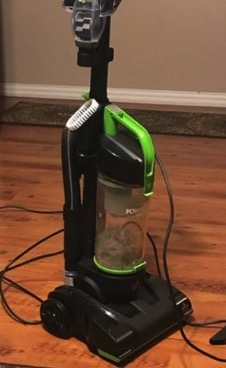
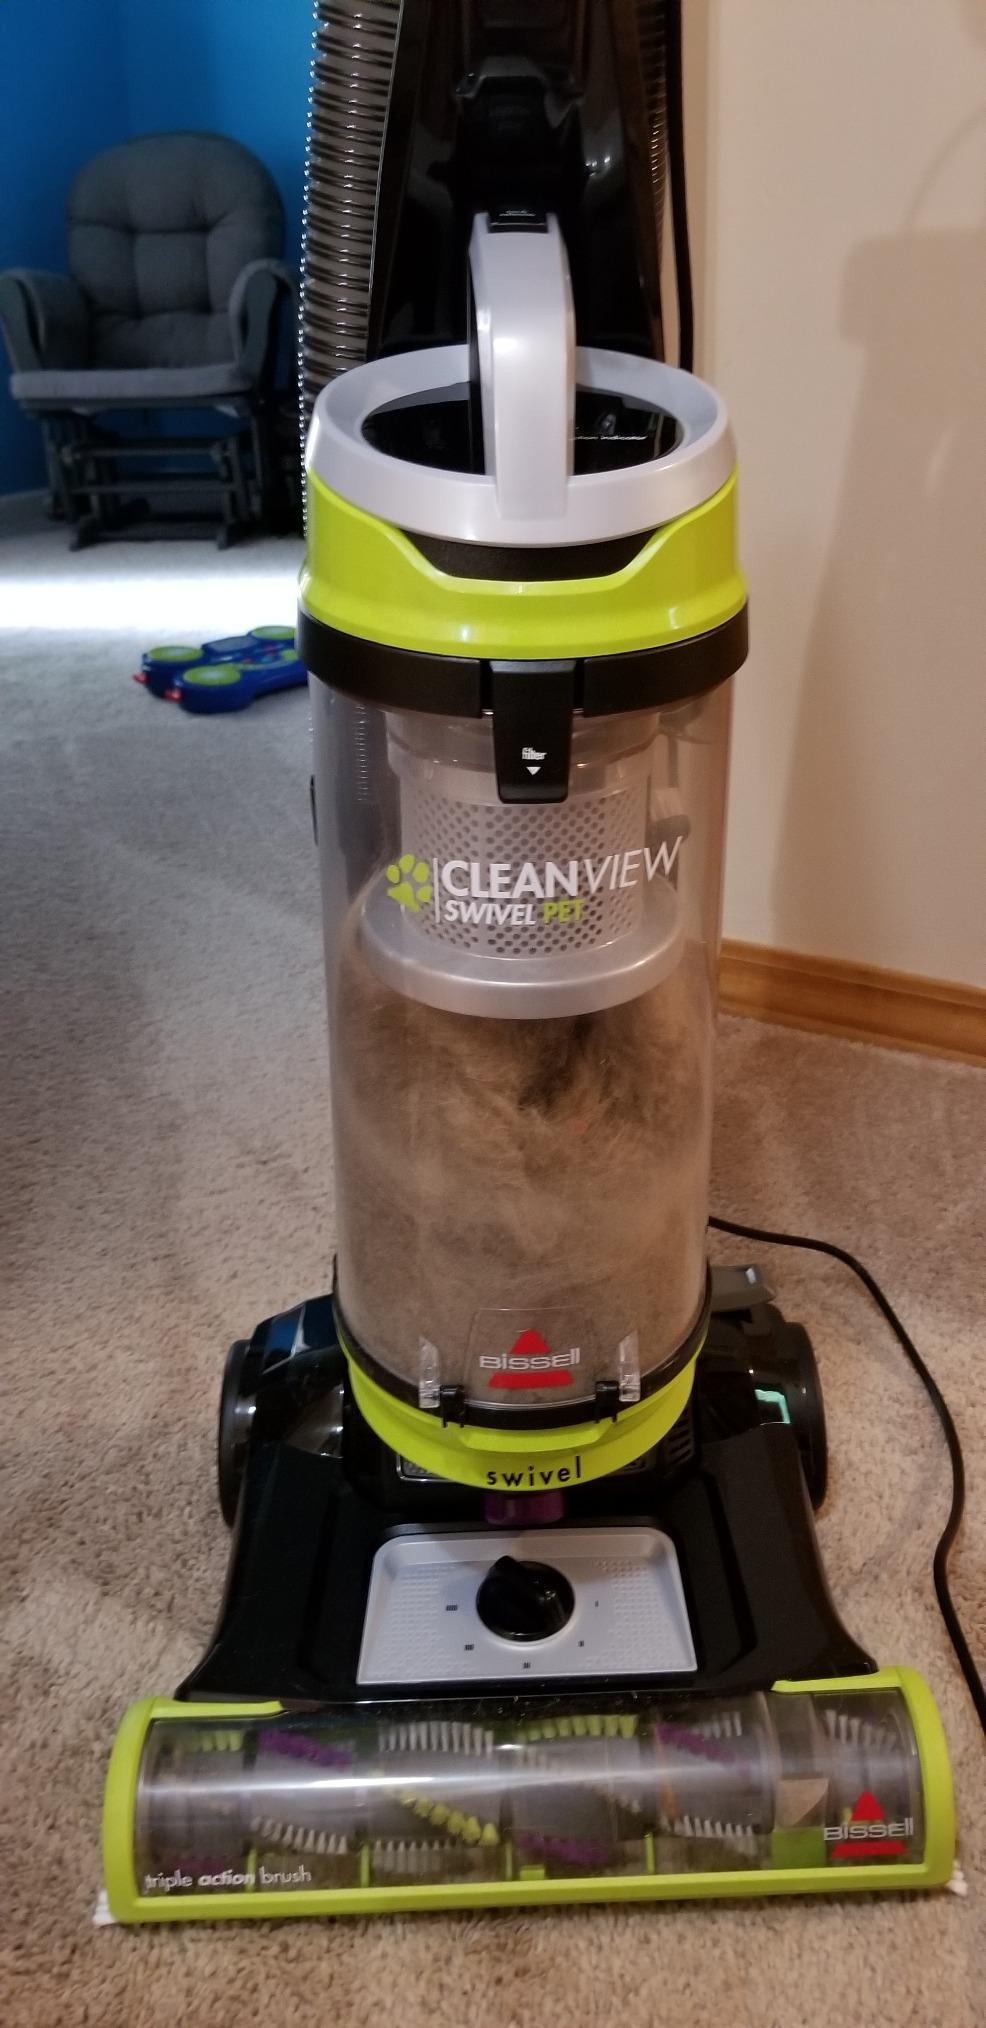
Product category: items_vacuum
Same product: no